Kari Lake

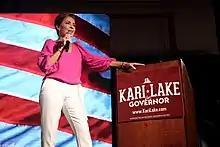
Lake at a campaign event in Scottsdale, Arizona, July 5, 2021

Lake filed paperwork in June 2021 to seek the Republican nomination for governor of Arizona in the 2022 election to succeed incumbent governor Doug Ducey, who was term-limited. Four candidates sought the Republican nomination: Lake; former real estate developer and Arizona Board of Regents member Karrin Taylor Robson; Paola Tulliani Zen, and Scott Neely. Lake and Robson were the front-runners, leading in polling and fundraising. A fifth Republican candidate, ex-congressman Matt Salmon, dropped out of the race after trailing in polls and endorsed Robson.